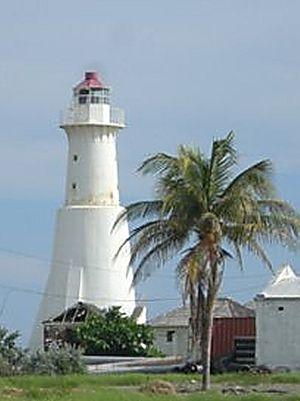
Le phare de Plumb Point est un phare situé sur le tombolo de Palisadoes dans la Paroisse de Saint Andrew, en Jamaïque.